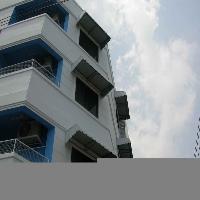
Weather: cloudy or overcast